Health in the Republic of Ireland

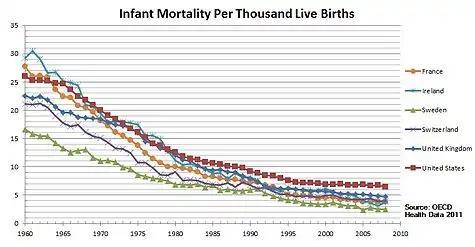
The reduction in infant mortality between 1960 and 2008 for Ireland in comparison with France, Switzerland, Sweden, the United Kingdom, and the United States.

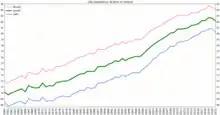
Life expectancy at birth in Ireland

A new measure of expected human capital calculated for 195 countries from 1990 to 2016 and defined for each birth cohort as the expected years lived from age 20 to 64 years and adjusted for educational attainment, learning or education quality, and functional health status was published by The Lancet in September 2018. Ireland had the sixteenth highest level of expected human capital with 24 health, education, and learning-adjusted expected years lived between age 20 and 64 years.